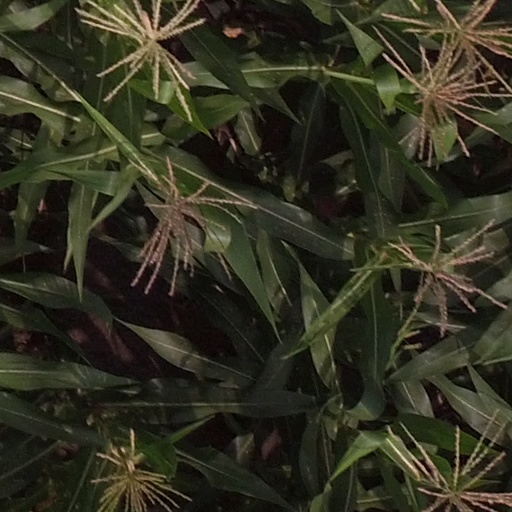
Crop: maize; corn